Jeremy Lefroy

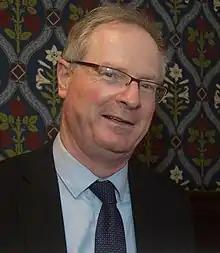
Lefroy in 2018

Jeremy John Elton Lefroy (born 30 May 1959) is a British Conservative Party politician. He was first elected as the Member of Parliament for the Stafford constituency in the 2010 general election and was re-elected in 2015 and 2017 before standing down ahead of the 2019 general election.